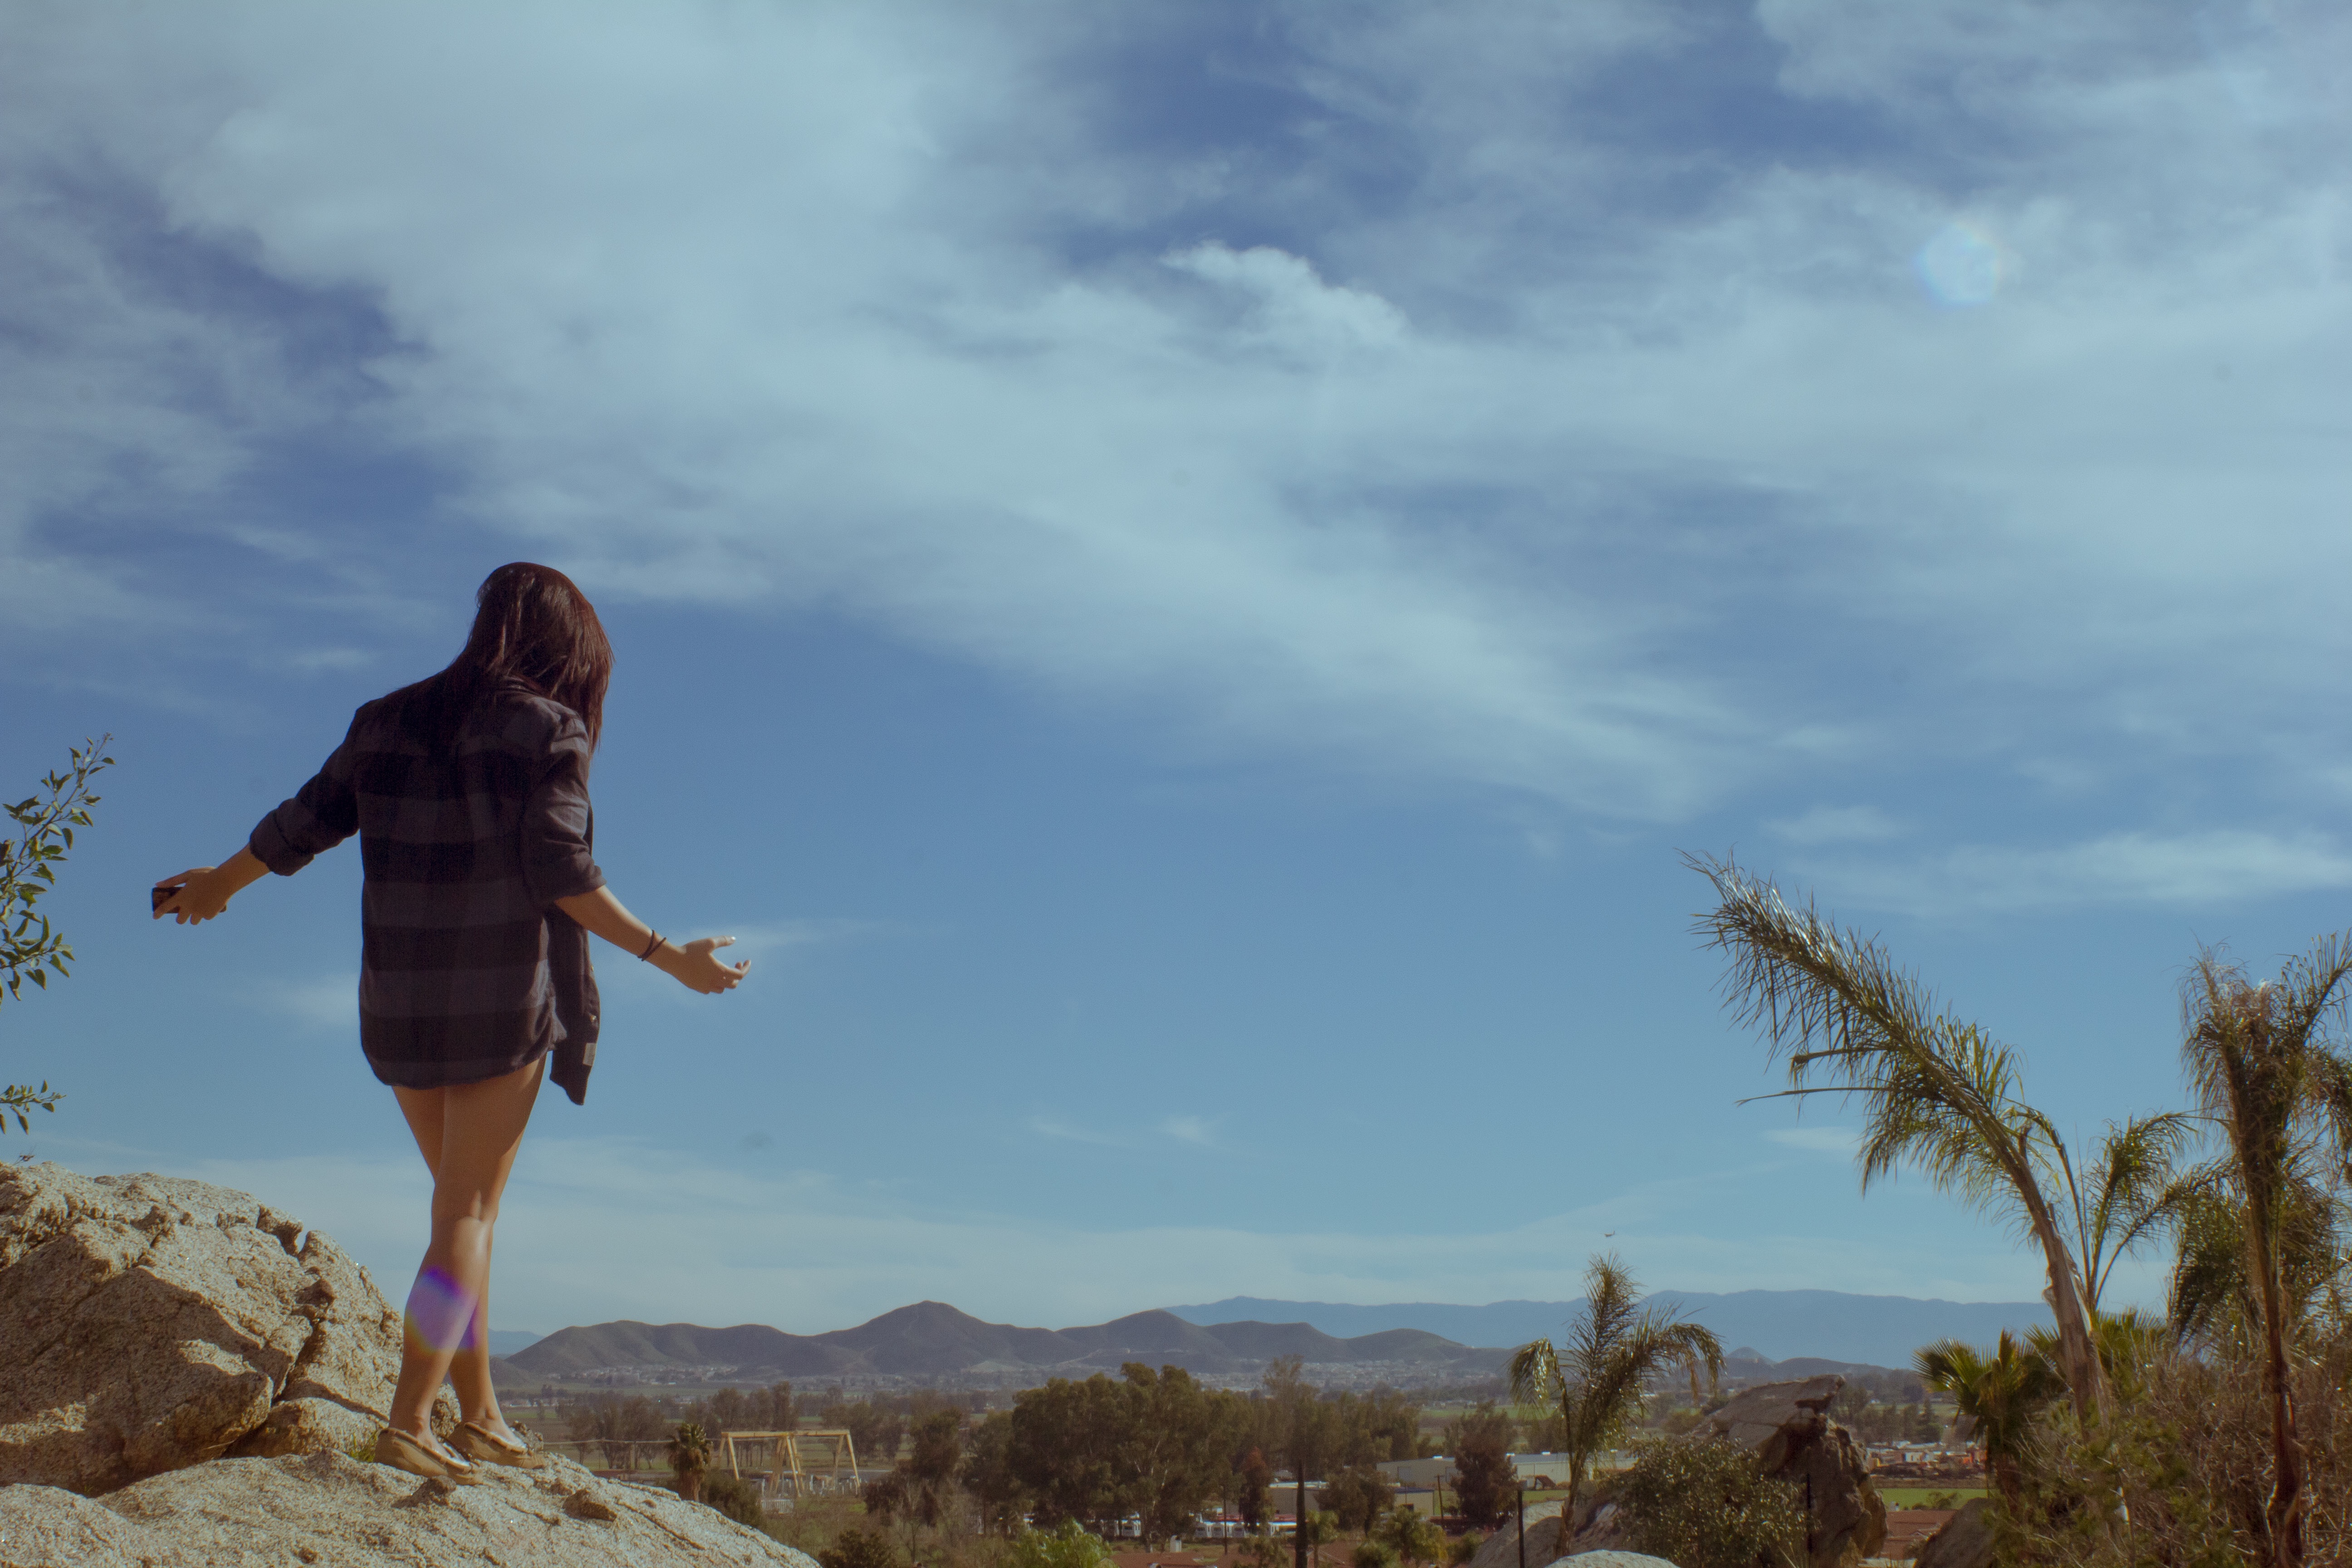
sea, rock, walking, mountain, cloud, sky, sunlight, hill, adventure, vacation